March of Pride (Buenos Aires)

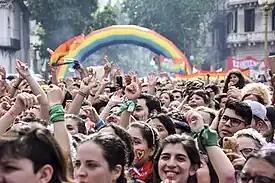
View of the 27th March of Pride on 17 November 2018

The March of Pride is an annual pride parade in Buenos Aires, Argentina. The march promotes the equality and rights of LGBT people. It takes place in November in memory of the creation of the first Argentine and Latin American LGBT organization, Nuestro Mundo, in November 1967.